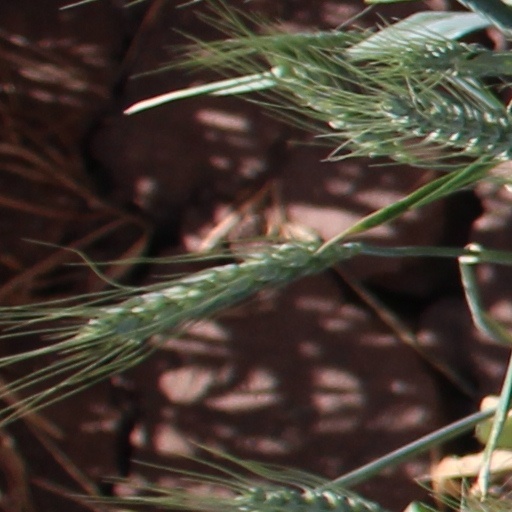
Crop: wheat